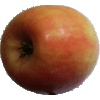
Label: apple_pink_lady